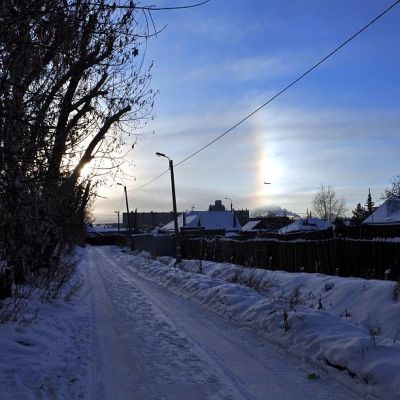
Cloud type: Cirrostratus (Cs)